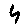
Label: 4